Ken Oberkfell

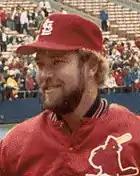
Oberkfell with the St. Louis Cardinals in 1983

After his retirement as a player in 1992, Oberkfell embarked on a successful managerial career that saw him named Minor League Manager of the Year by "Baseball America" in 2005. He also served as the manager of the New Orleans Zephyrs from January 4, 2007, until June 17, 2008, when he was promoted to the Mets as their first base coach, replacing Tom Nieto. During 2009 and 2010, Oberkfell managed the Mets' Triple-A farm team, the Buffalo Bisons. On January 28, 2010, Oberkfell led the Leones del Escogido to their 13th championship in the Dominican Baseball Winter League as their manager.